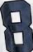
Number: 8